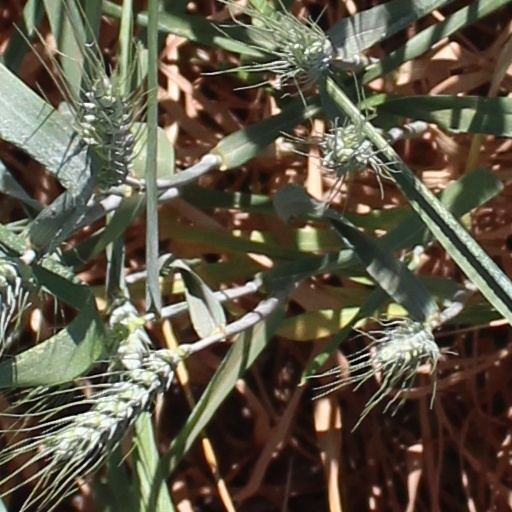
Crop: wheat